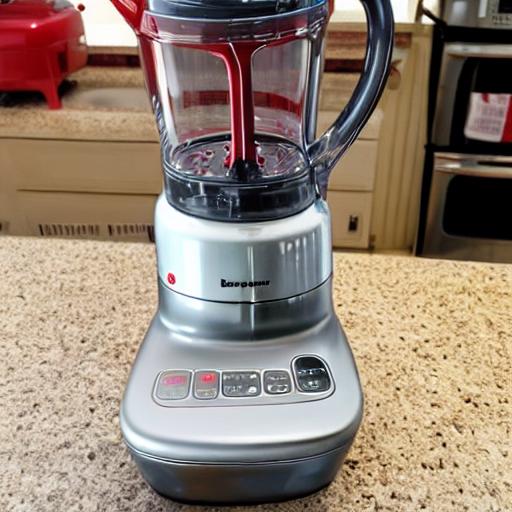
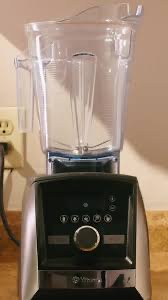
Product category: items_blender
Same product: no